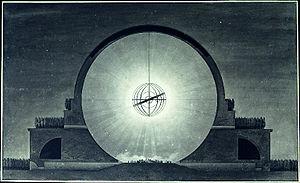
Projet de cénotaphe à Isaac Newton - Vue en coupe
Étienne-Louis Boullée est un architecte français né à Paris le 12 février 1728 et mort à Paris le 4 février 1799.